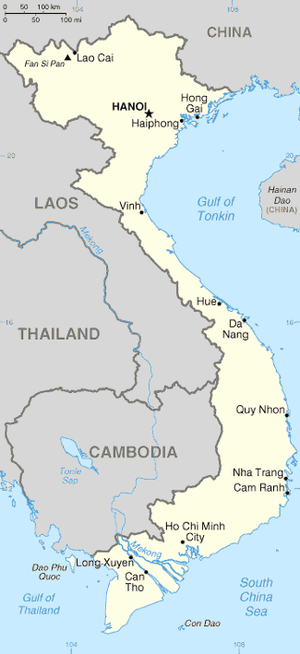
Cet article présente la liste des villes du Viêt Nam.